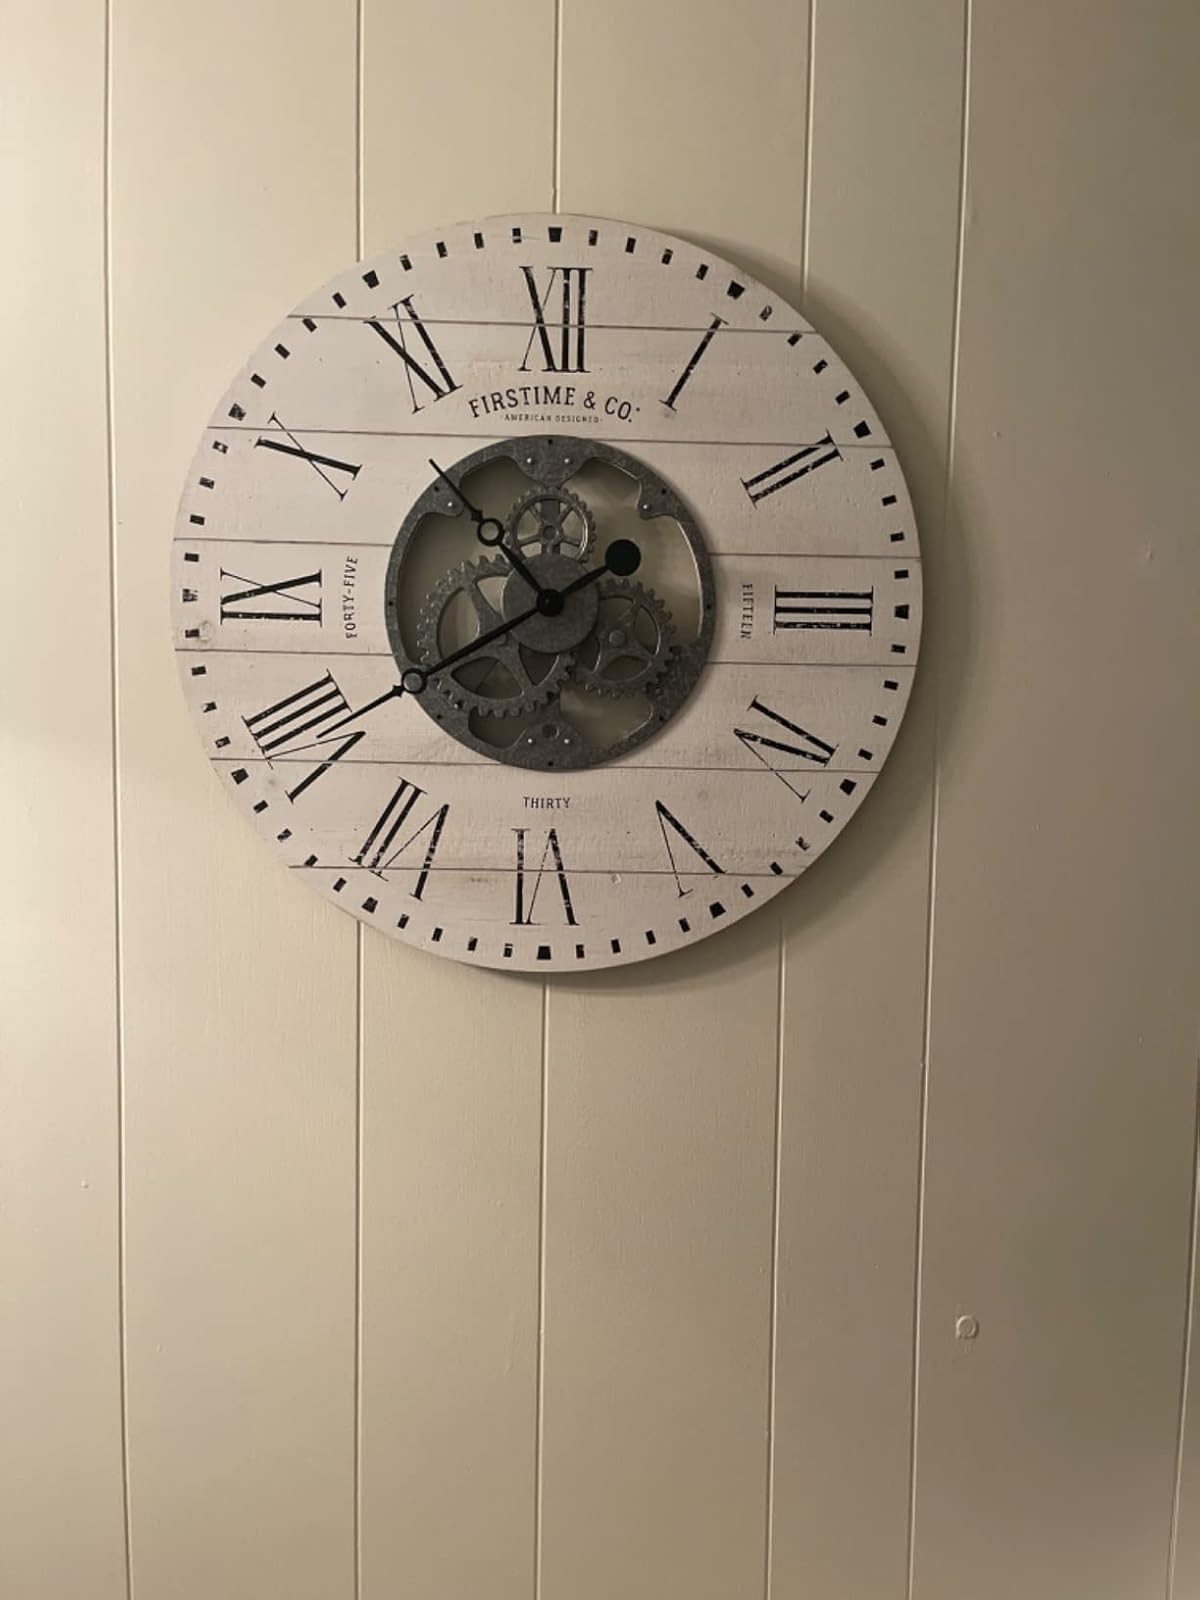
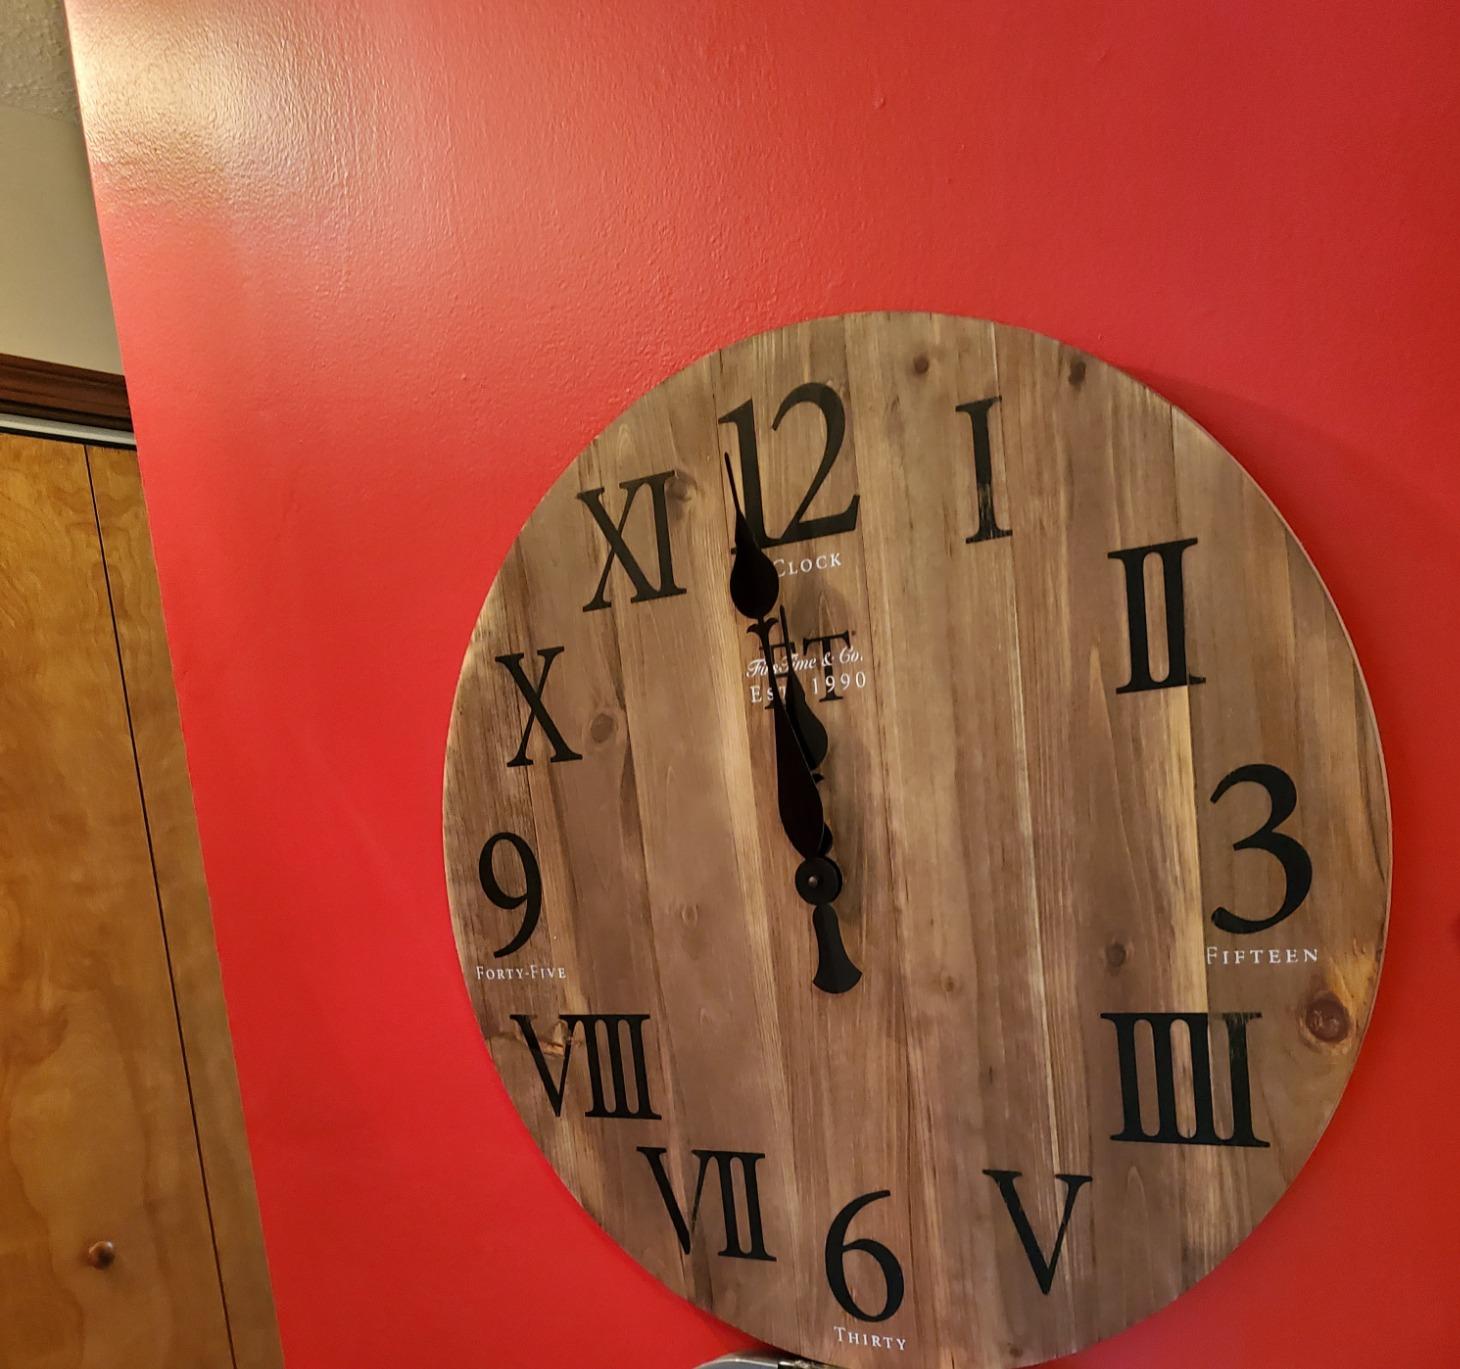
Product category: clock
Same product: no